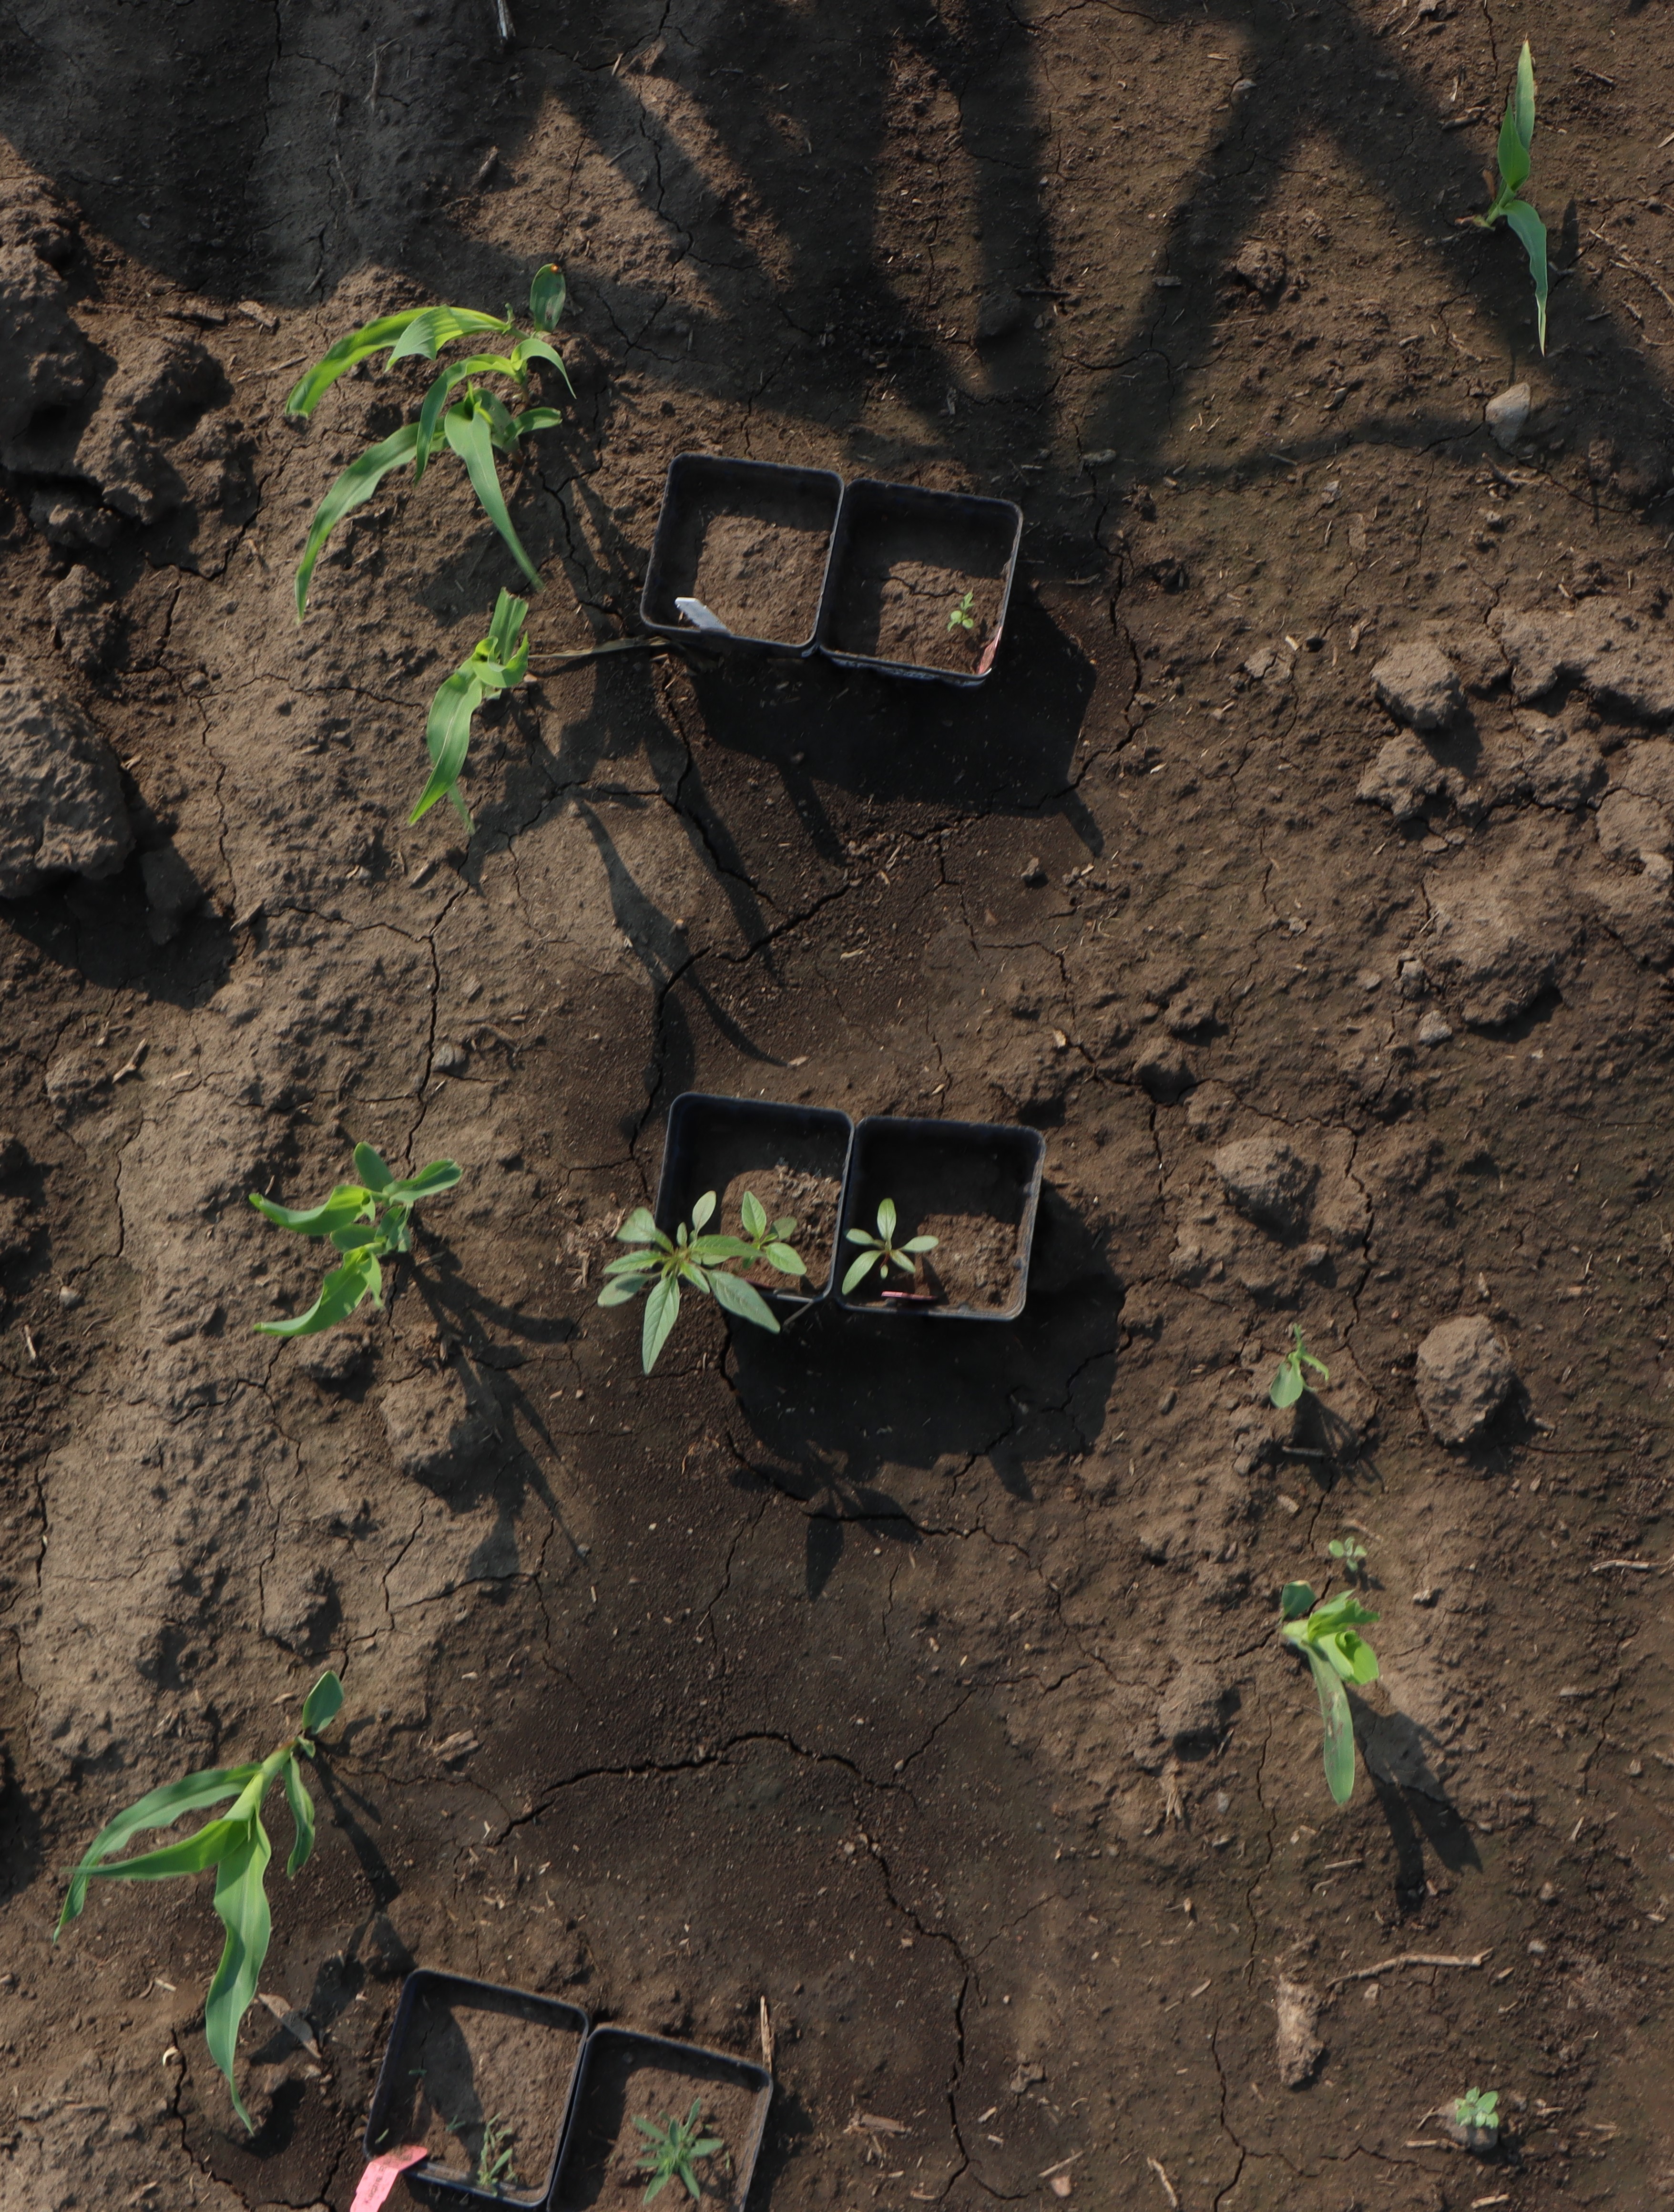
Crop: Corn
Objects: Corn, Corn, Corn, Corn, Corn, Corn, Waterhemp, Waterhemp, Kochia